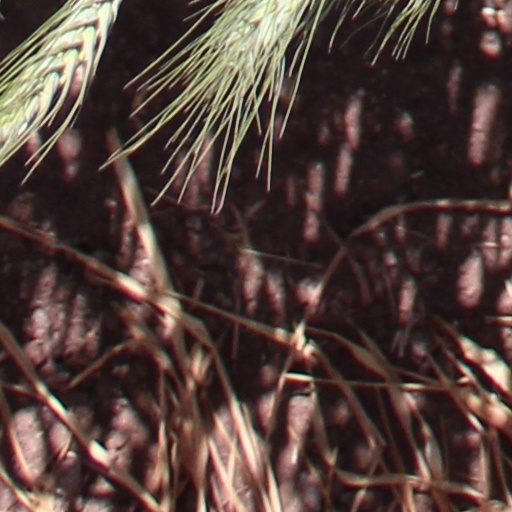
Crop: wheat